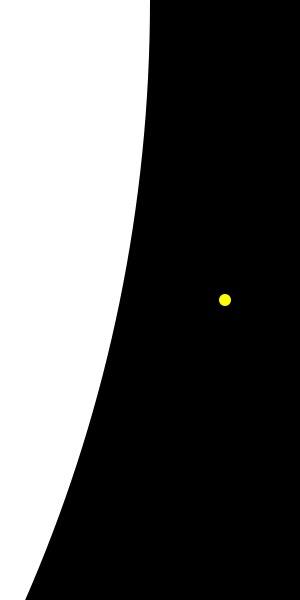
Deneb est une étoile supergéante blanche variable, l'étoile la plus brillante de la constellation du Cygne et la dix-neuvième étoile la plus brillante du ciel. Avec Véga et Altaïr, Déneb forme le triangle d'été, une formation d'étoiles très brillantes bien visibles en été dans le ciel nocturne. La nébuleuse de l'Amérique du Nord se trouve à proximité.